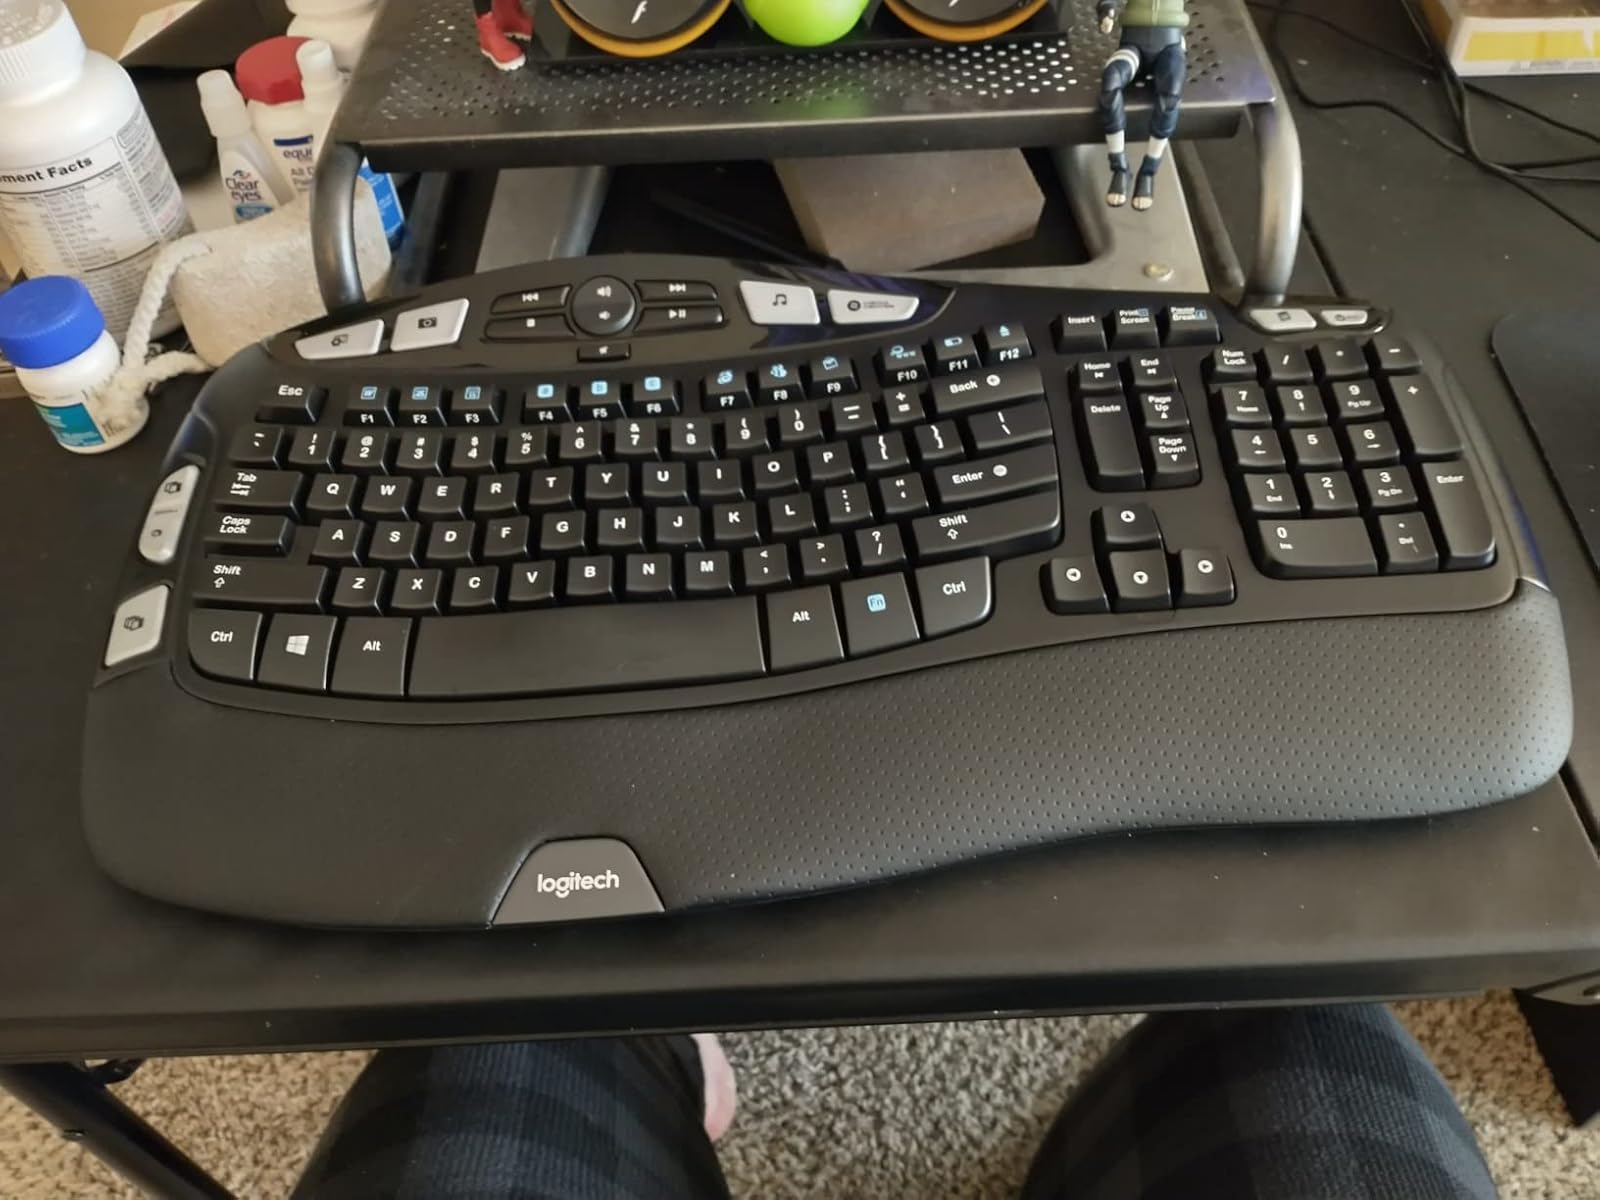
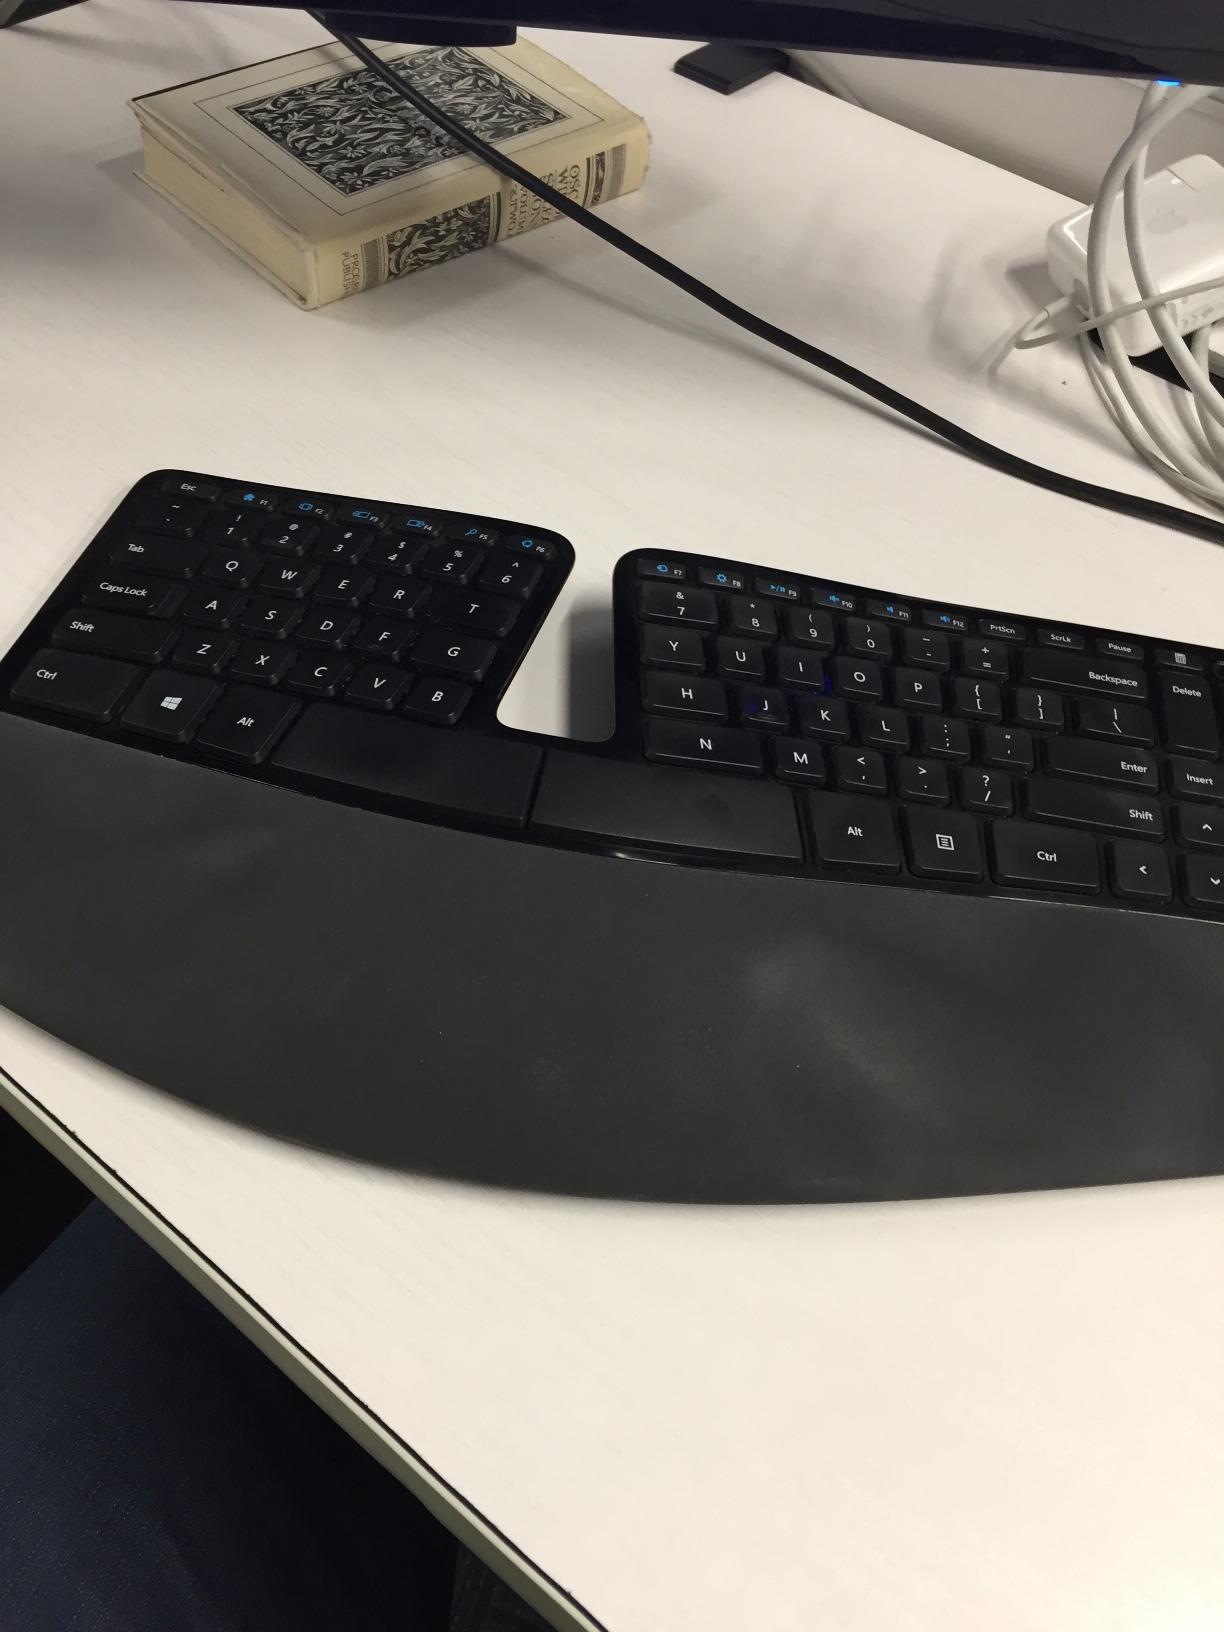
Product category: keyboard
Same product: no